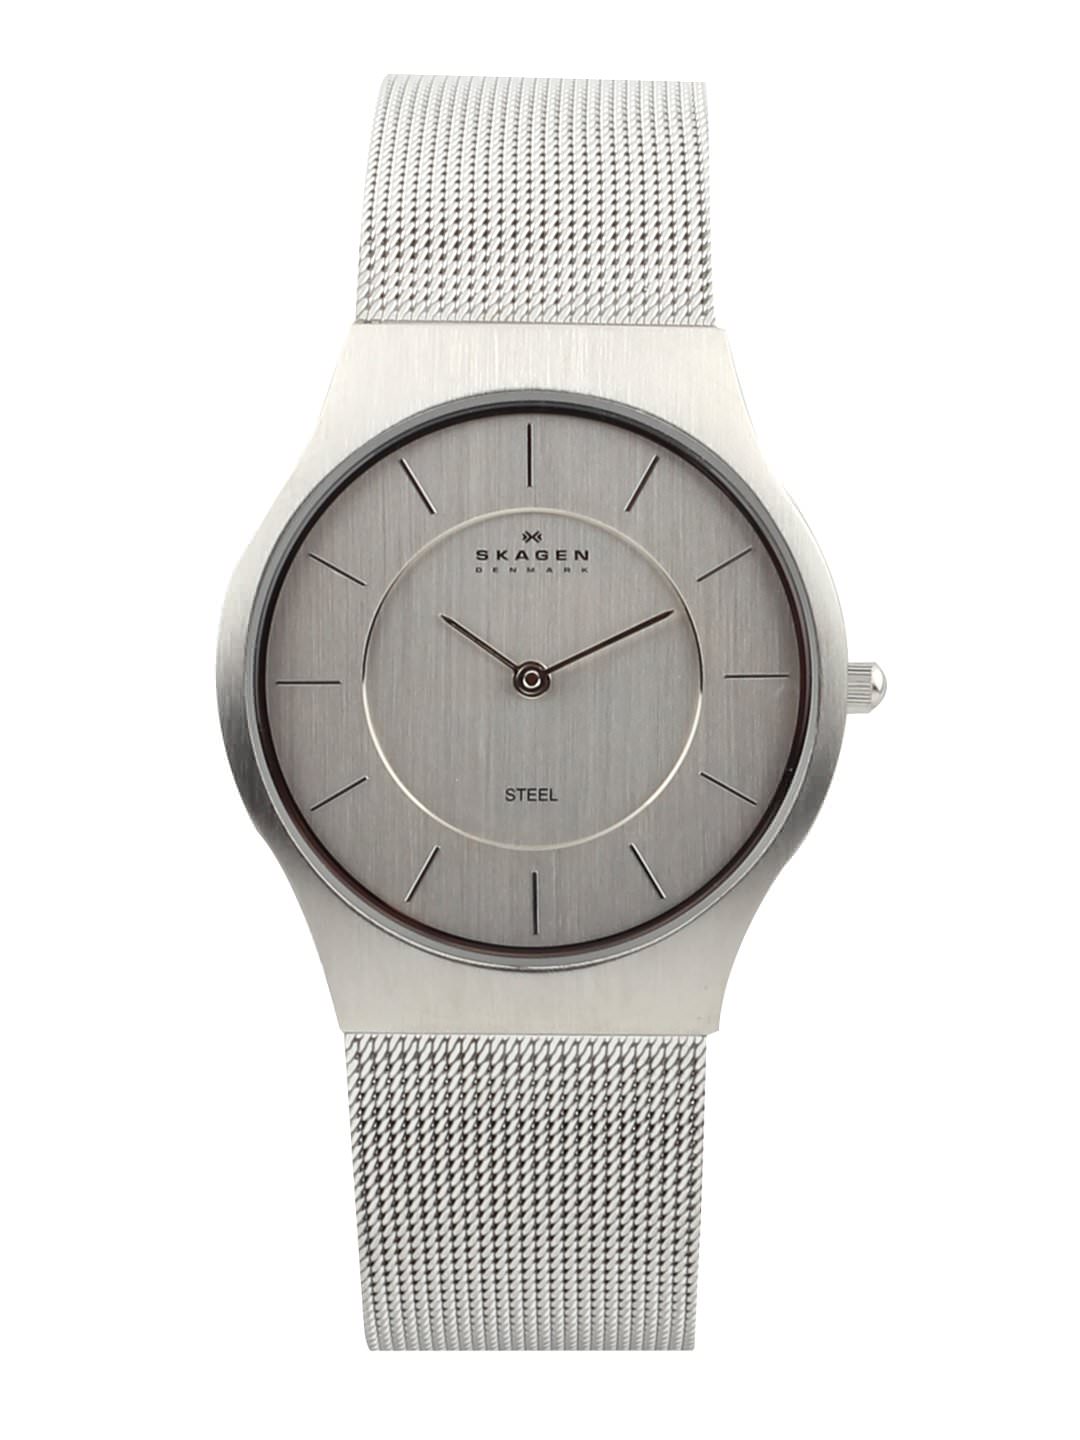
SKAGEN DENMARK Men Silver-Toned Dial Watch 233LSS
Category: Accessories / Watches / Watches
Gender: Men
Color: Silver
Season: Winter 2016
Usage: Casual